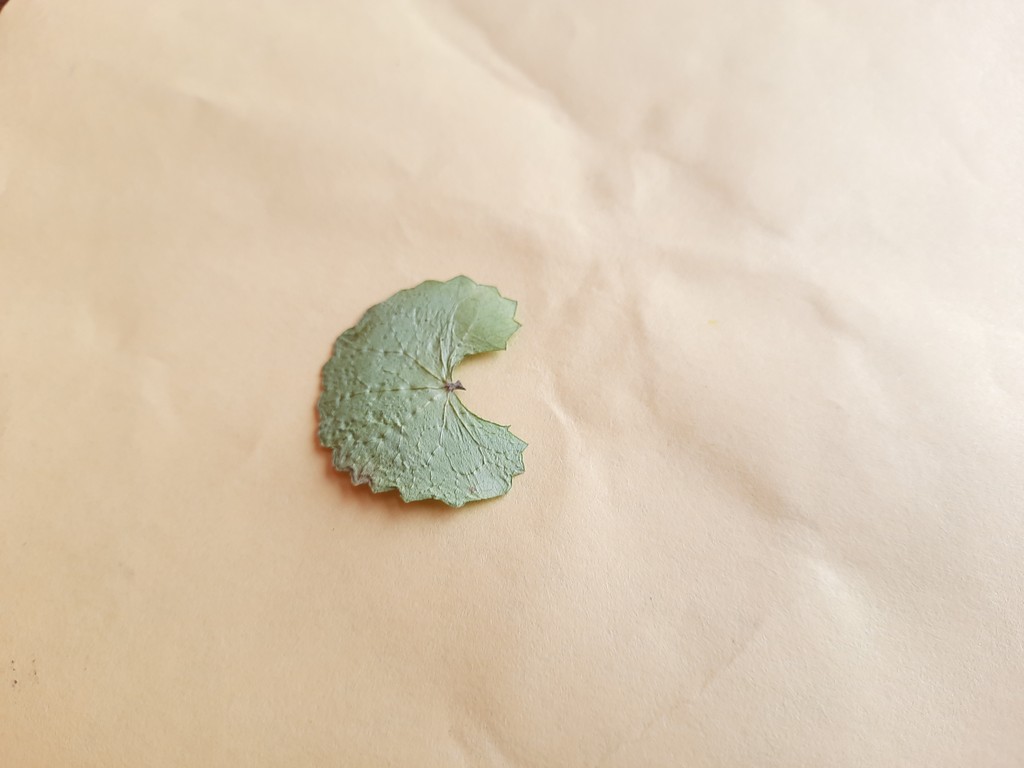
Label: Dried